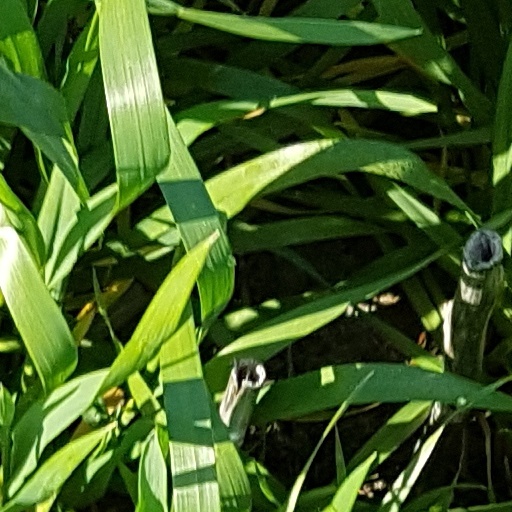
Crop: wheat